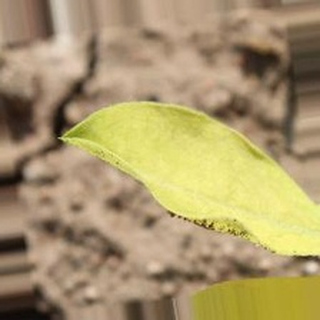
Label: groundnut_nutrition_deficiency